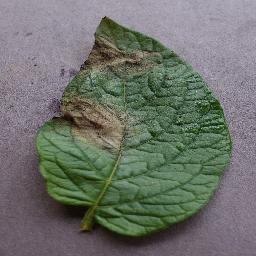
Label: Potato___Late_blight